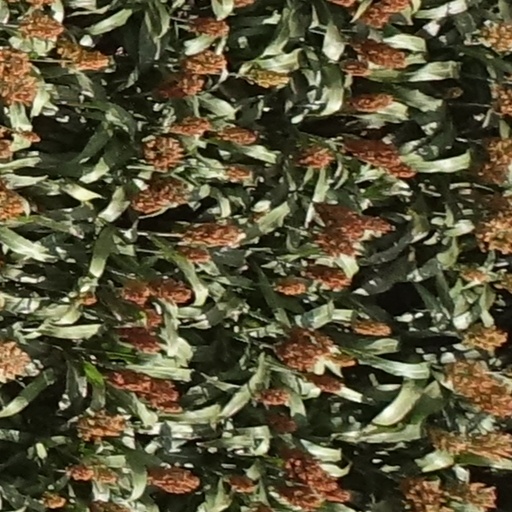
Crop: sorghum